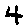
Label: 4